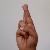
The image shows a hand gesture representing the letter 'R' in Indian Sign Language.